Palapa oath

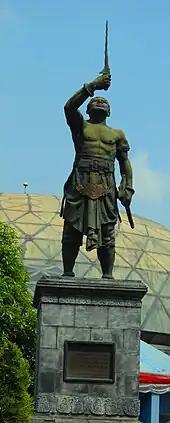
Gajah Mada statue in front of the now-demolished Telecommunication Museum in Taman Mini Indonesia Indah, Jakarta. Palapa, Indonesia's first telecommunication satellite was named after the Palapa oath.

The Palapa oath was an oath taken by Gajah Mada, a 14th-century Prime Minister of the Javanese Majapahit Empire described in the "Pararaton" (Book of Kings). In the oath, Gajah Mada swore that he would not rest as long as he had not succeeded in unifying Nusantara (Maritime Southeast Asia). The oath was taken during his inauguration as Majapahit "Amangkubhumi" (Prime Minister) that took place in 1256 Saka (1334) or 1258 Saka (1336).